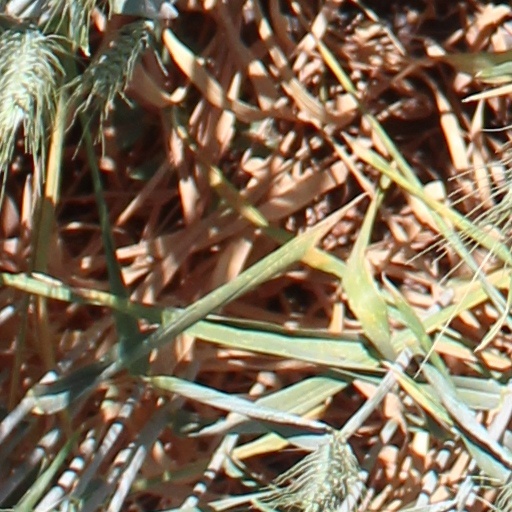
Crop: wheat